Marine Le Pen

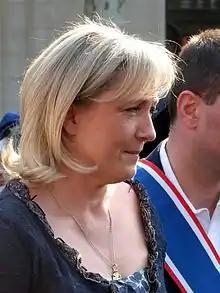

Bernard-Henri Lévy, a strong opponent of the FN, described Le Pen's leadership of it as "far-right with a human face". The measures have also attracted criticism from former allies as making the party too mainstream, abandoning long-held policies and ignoring grassroots support.